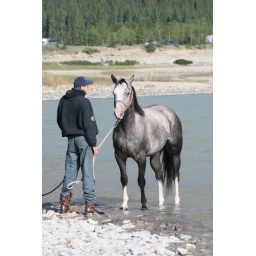
Beautiful grey horse standing in the cool river water with his owner.